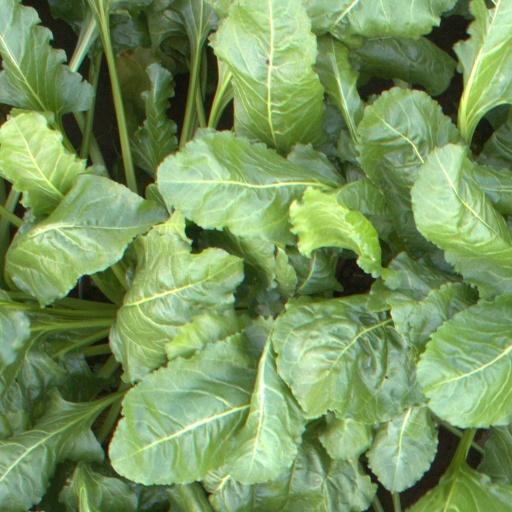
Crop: sugar beet